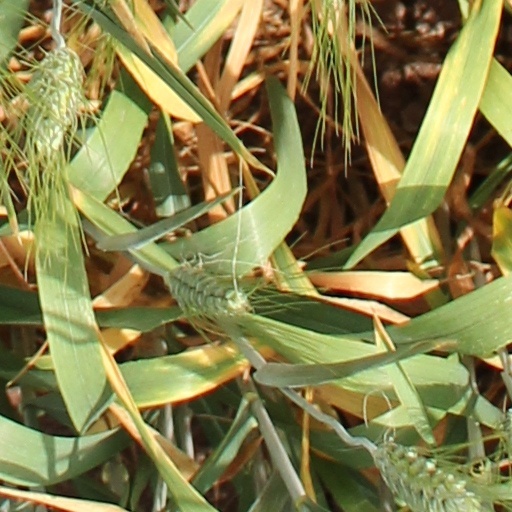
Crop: wheat